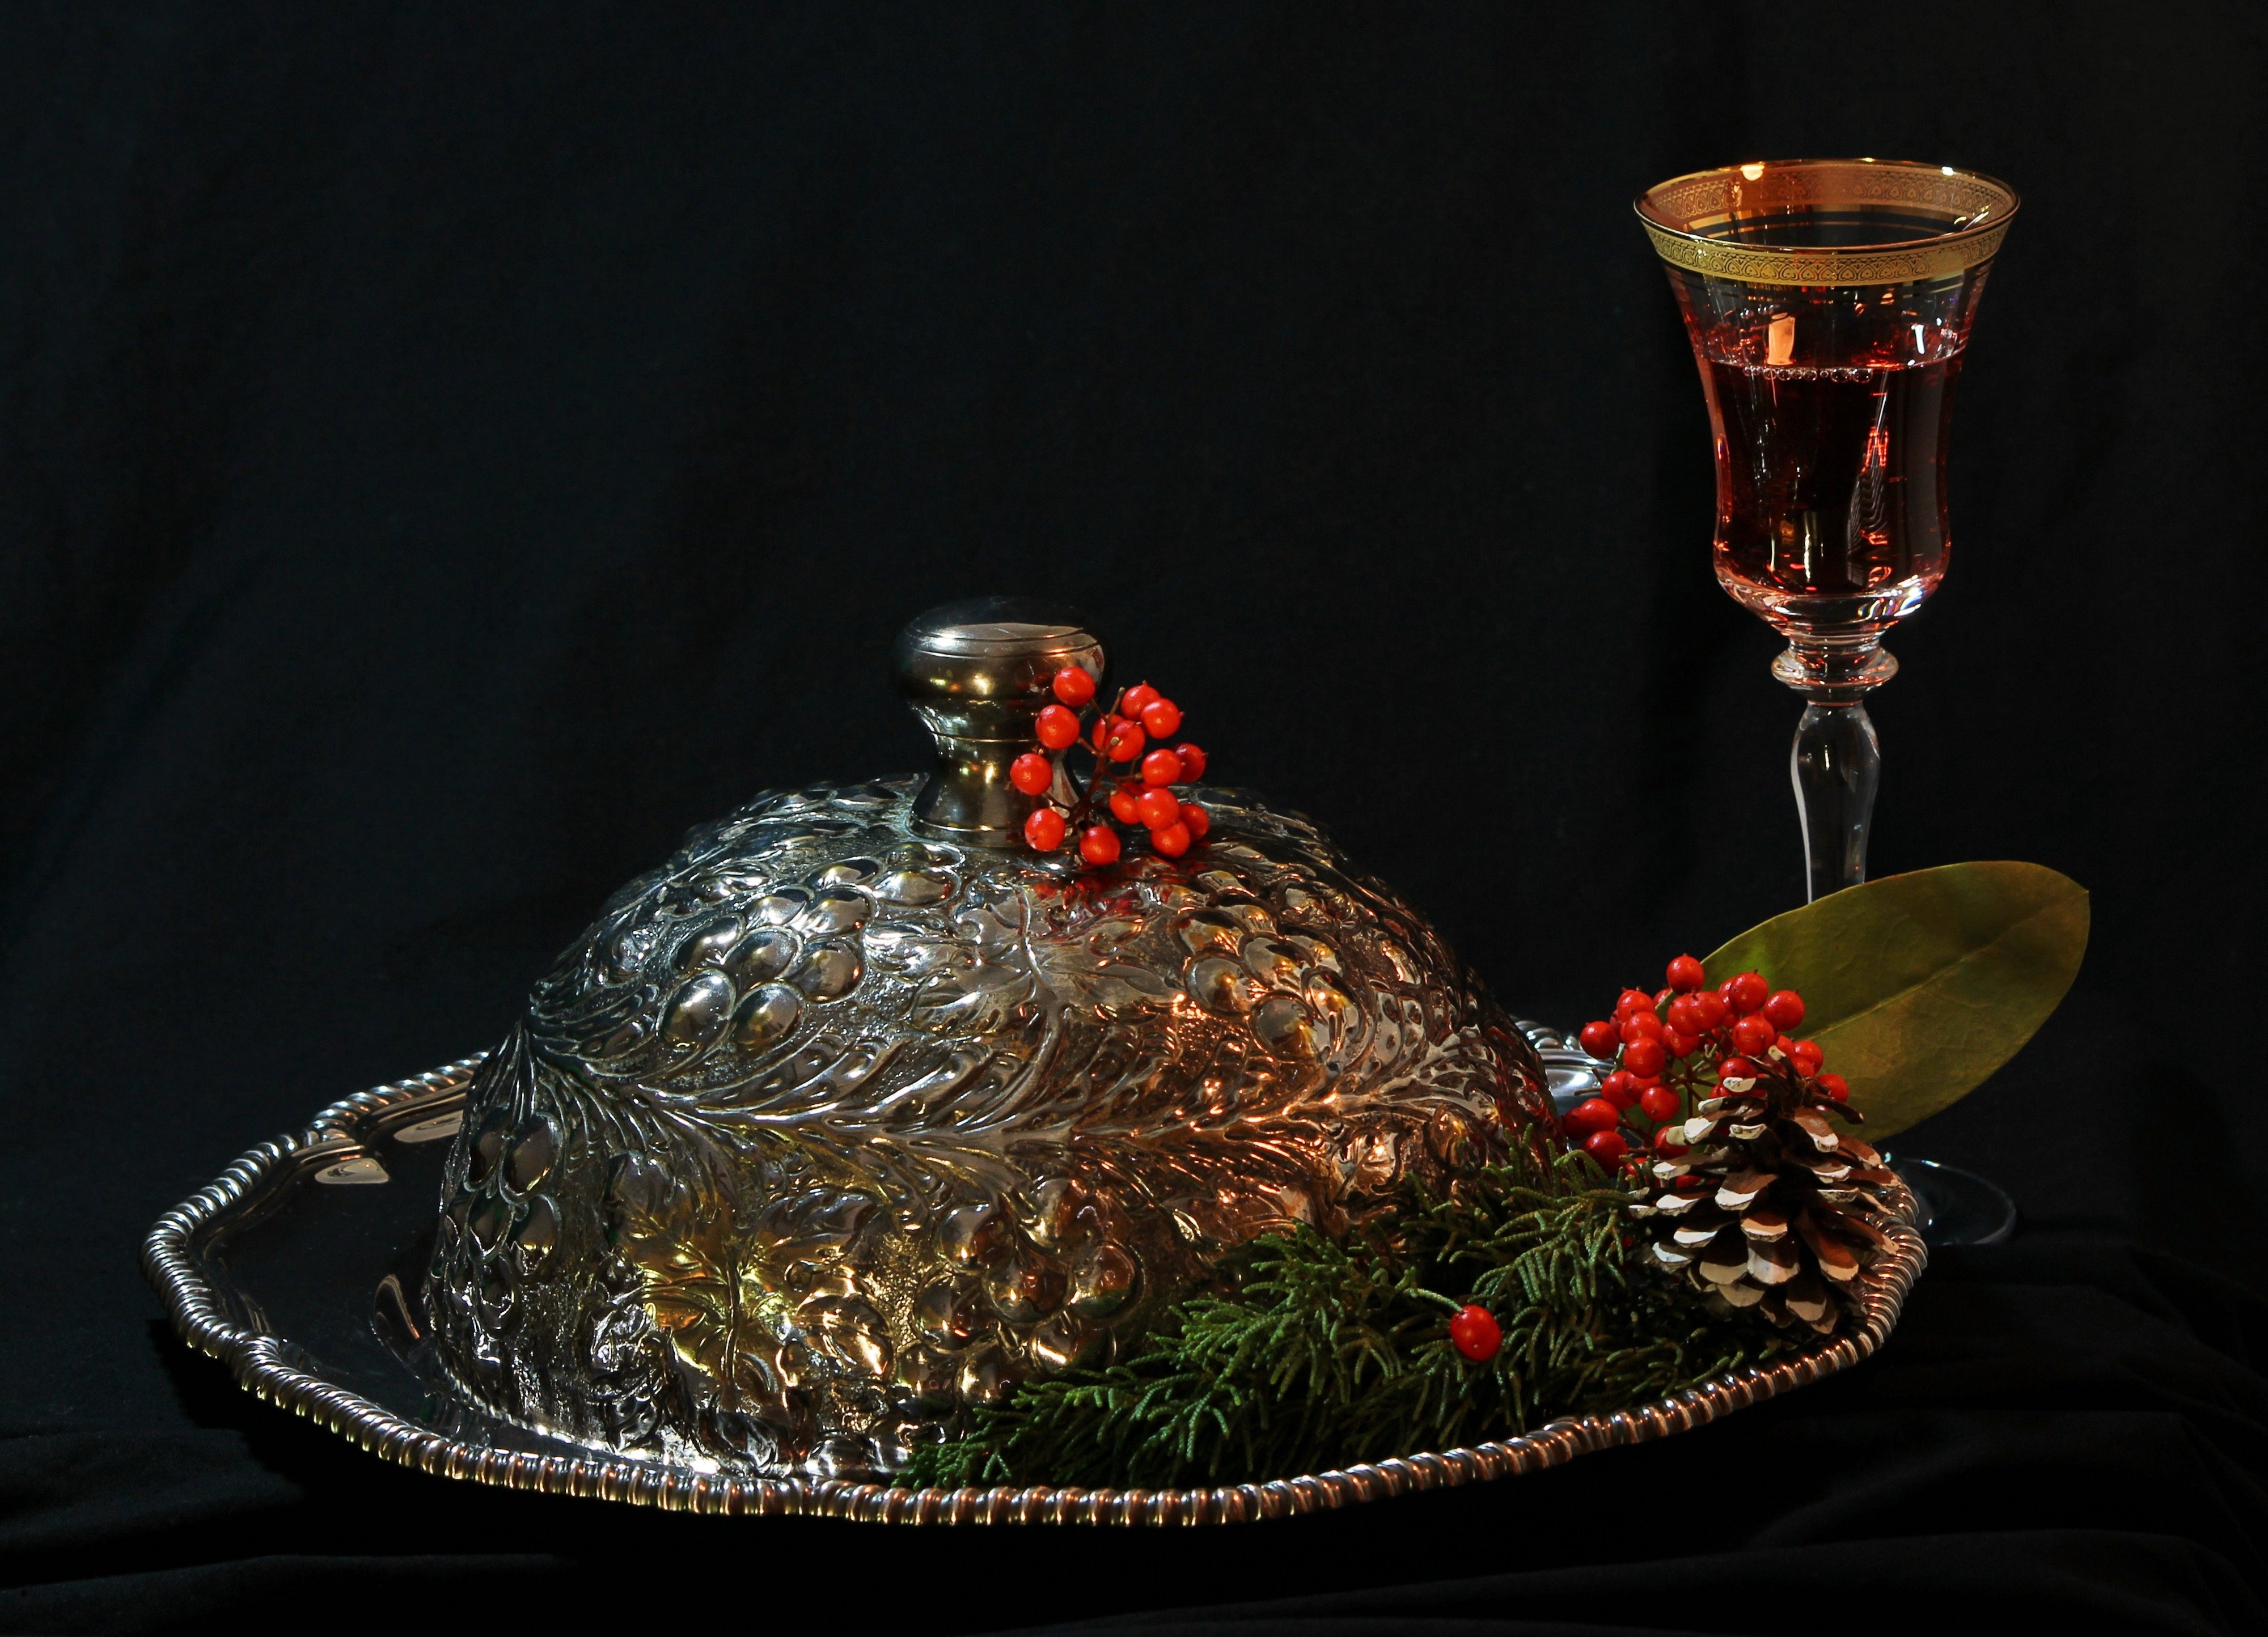
glass, metal, lighting, still life, painting, wine glass, lid, decorations, cover, old fashioned, still life photography, christmas party, holiday still life, edwardian silver repousse, tiffany tray, juniper berries